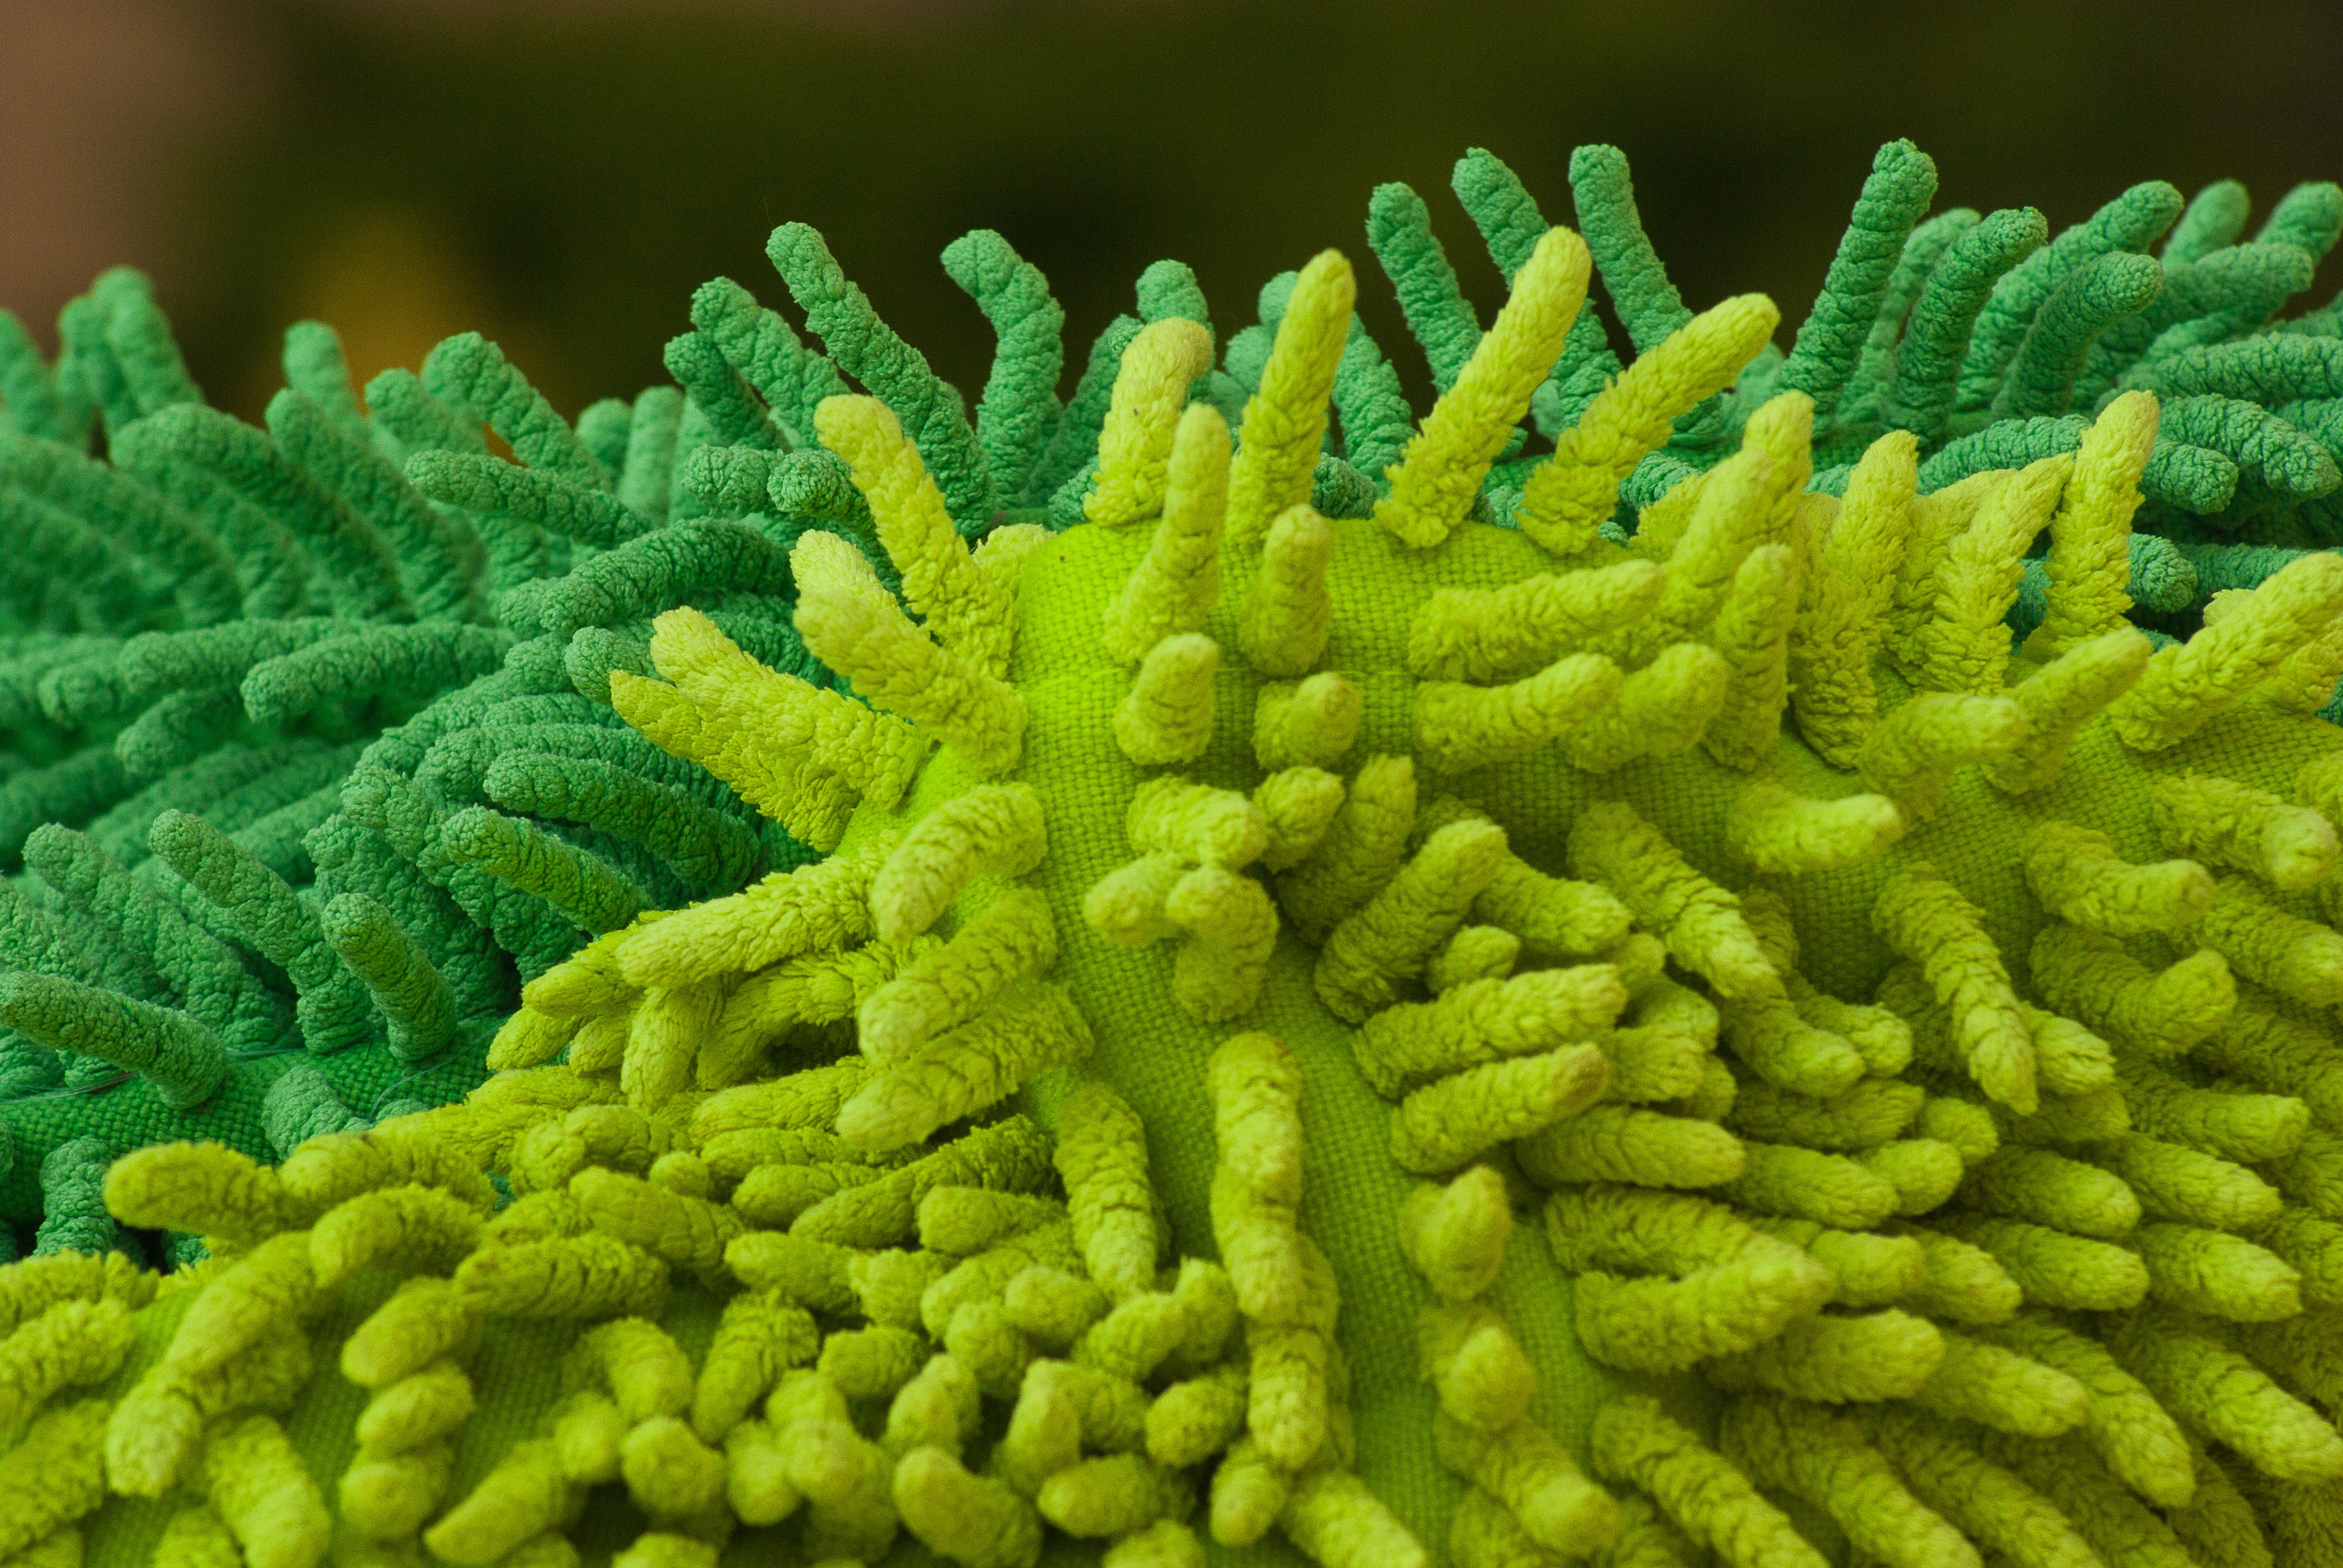
plant, leaf, flower, green, yellow, cloth, coral, algae, cleaning, fabrics, macro photography, land plant, menege